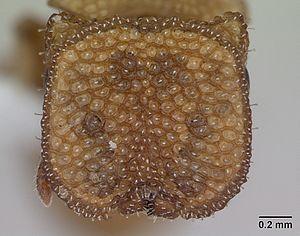
Cephalotes grandinosus, est une espèce de fourmis arboricoles du genre Cephalotes.